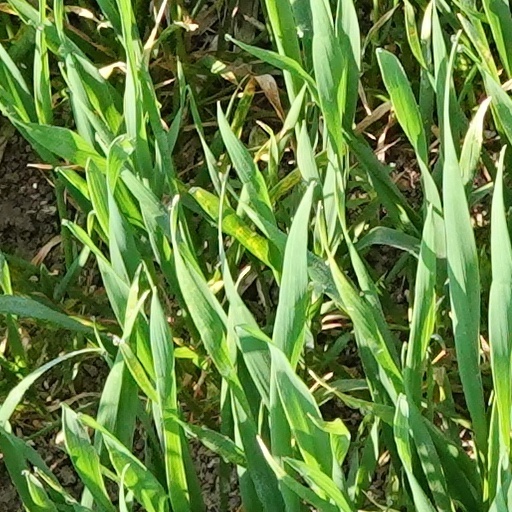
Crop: wheat